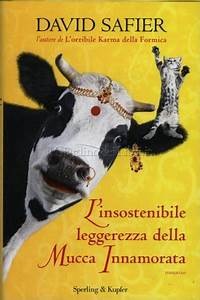
Label: mucca